Polymer-fullerene bulk heterojunction solar cell

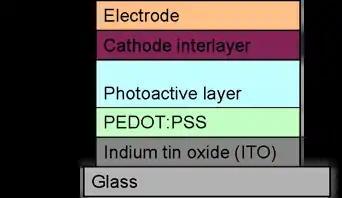
The typical structural layout of photovoltaic devices. Transparent, conductive ITO is applied onto glass, and a hole transport layer of PEDOT:PSS (poly(3,4-ethylenedioxythiophene)poly(styrenesulfonate)) on top of that. The photoactive layer is a blend of electron acceptor and donor atoms, and the cathode interlayer is a low work function metal used to lower the work function of the electrode on top to accept electrons.

The arrangement of materials essentially determines the overall efficiency of the heterojunction solar cell. There are three donor-acceptor bulk morphologies: (a) the bilayer, (b) the bulk heterojunction, and (c) the "comb" structure. Typically, a polymer-fullerene bulk heterojunction solar cell has a layered structure.